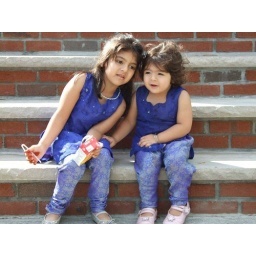
Pakistani girls in blue